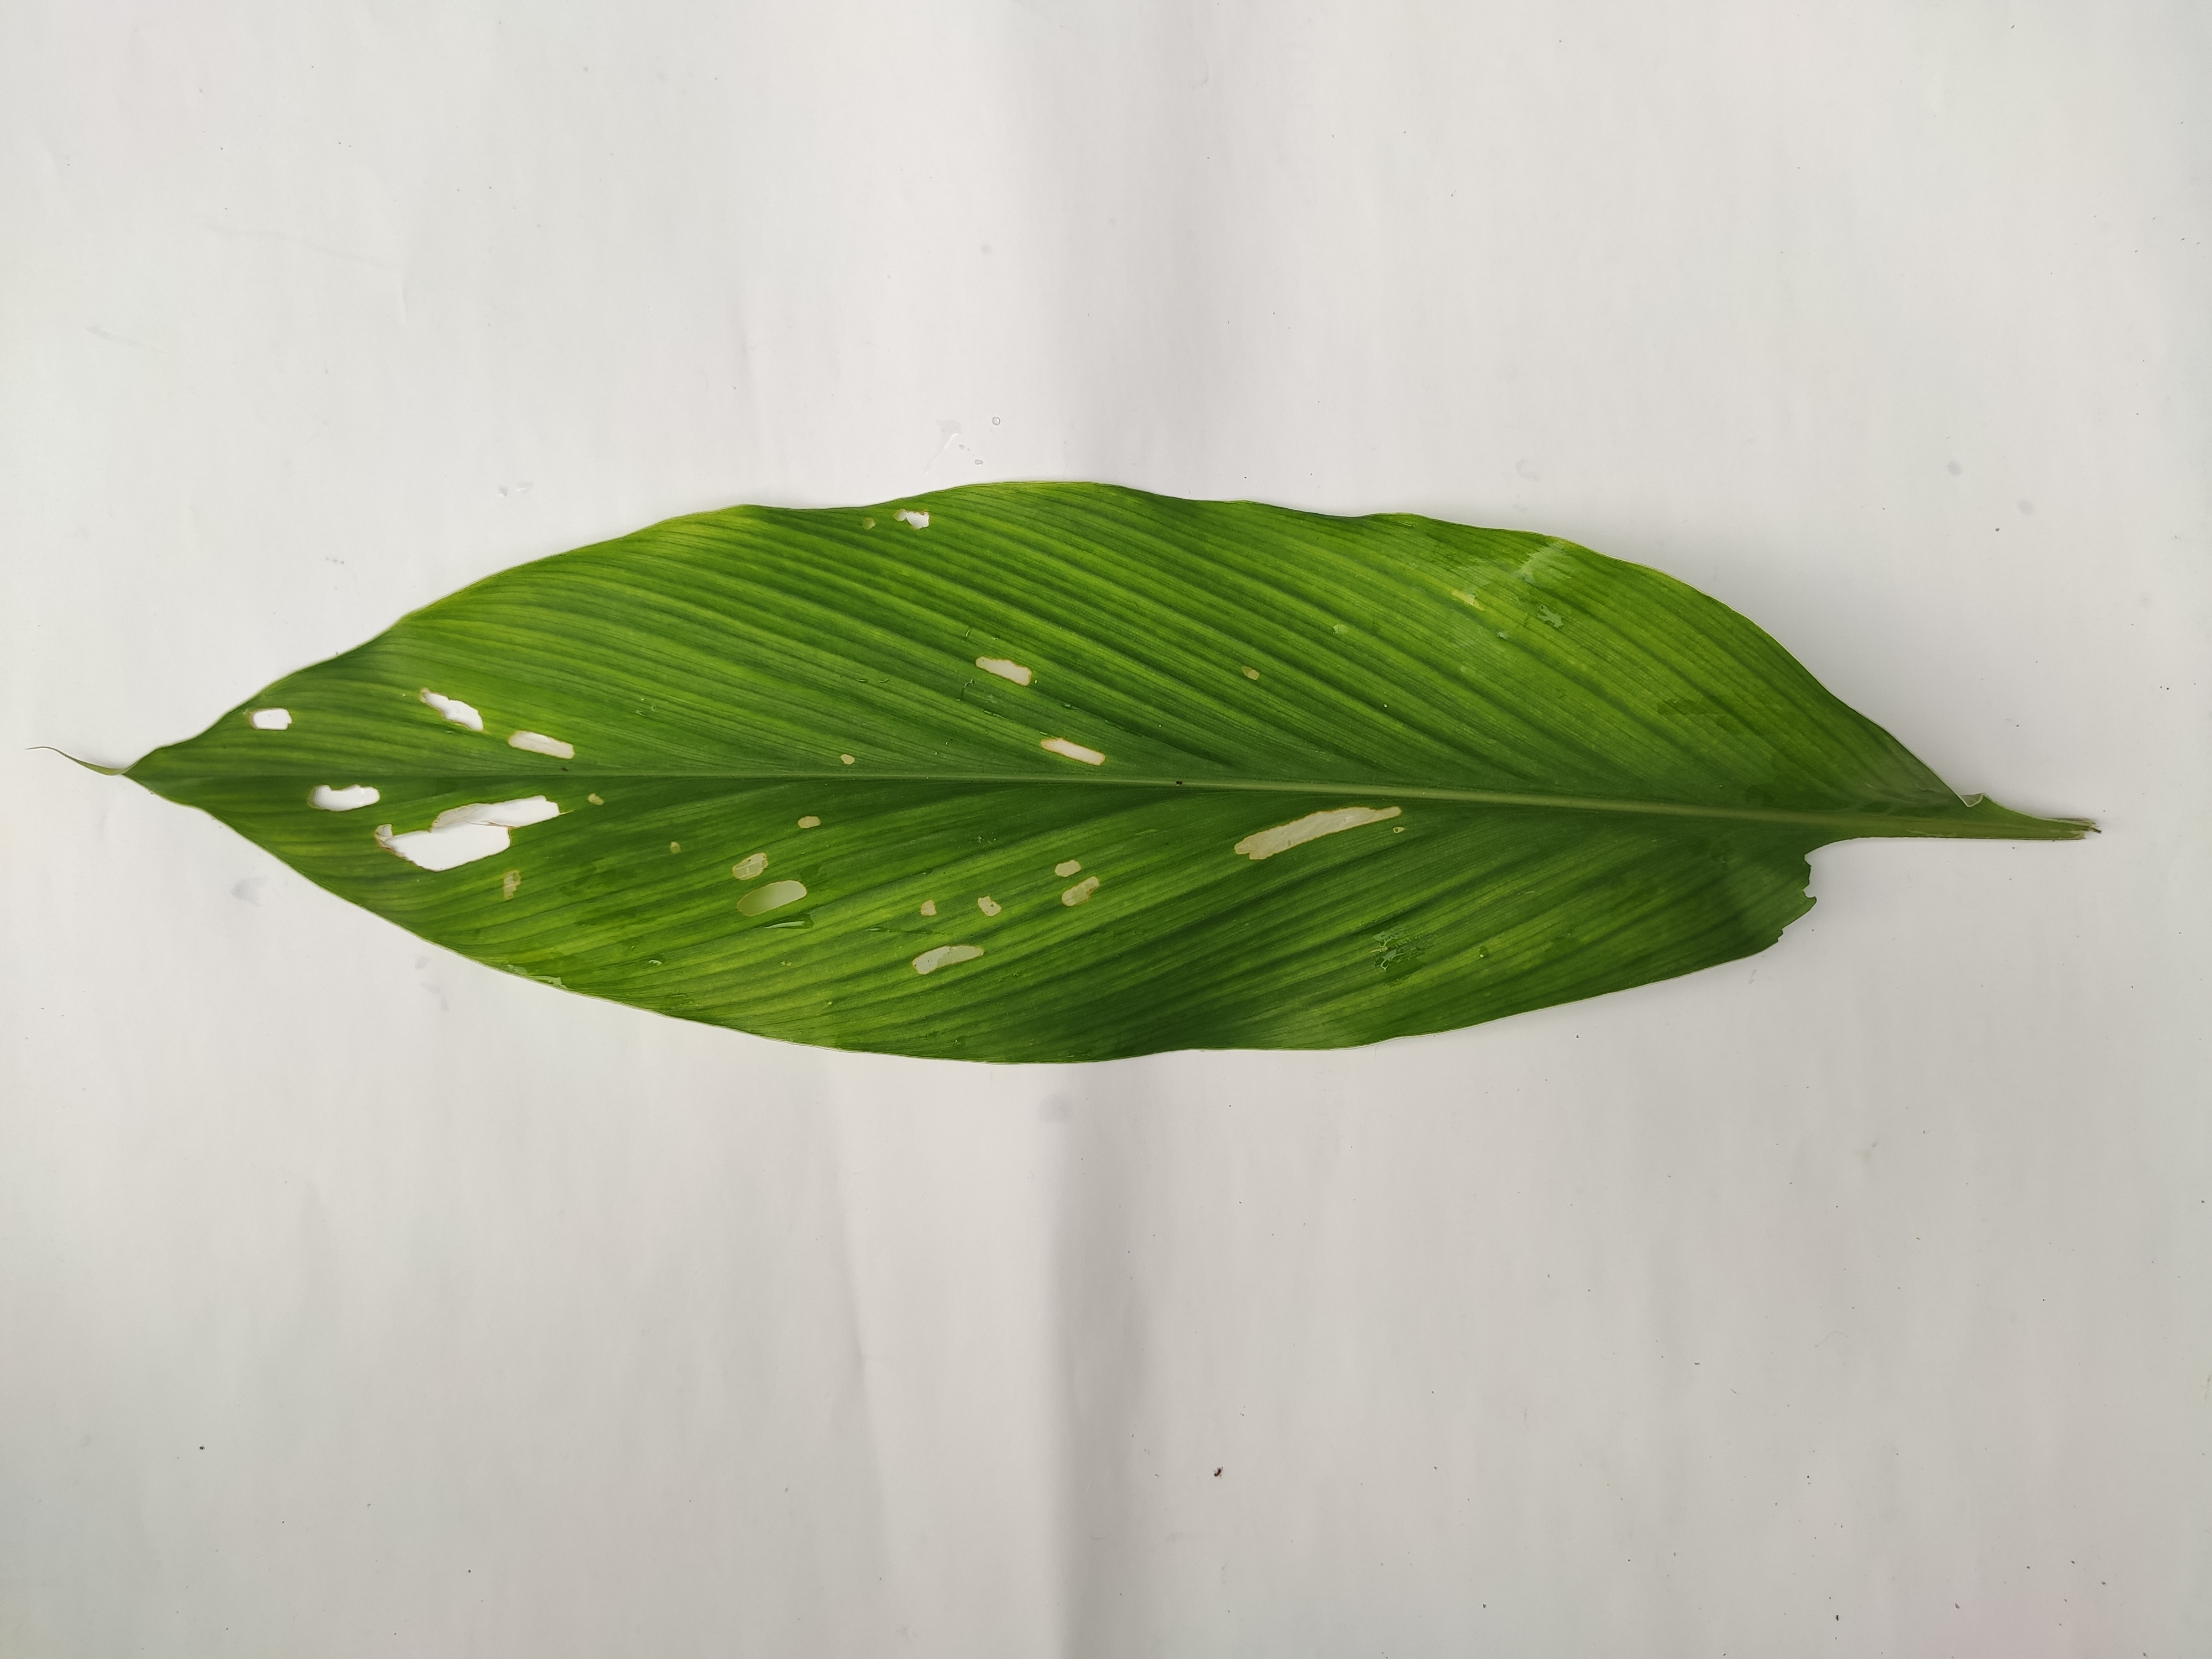
Label: Aphids_Disease